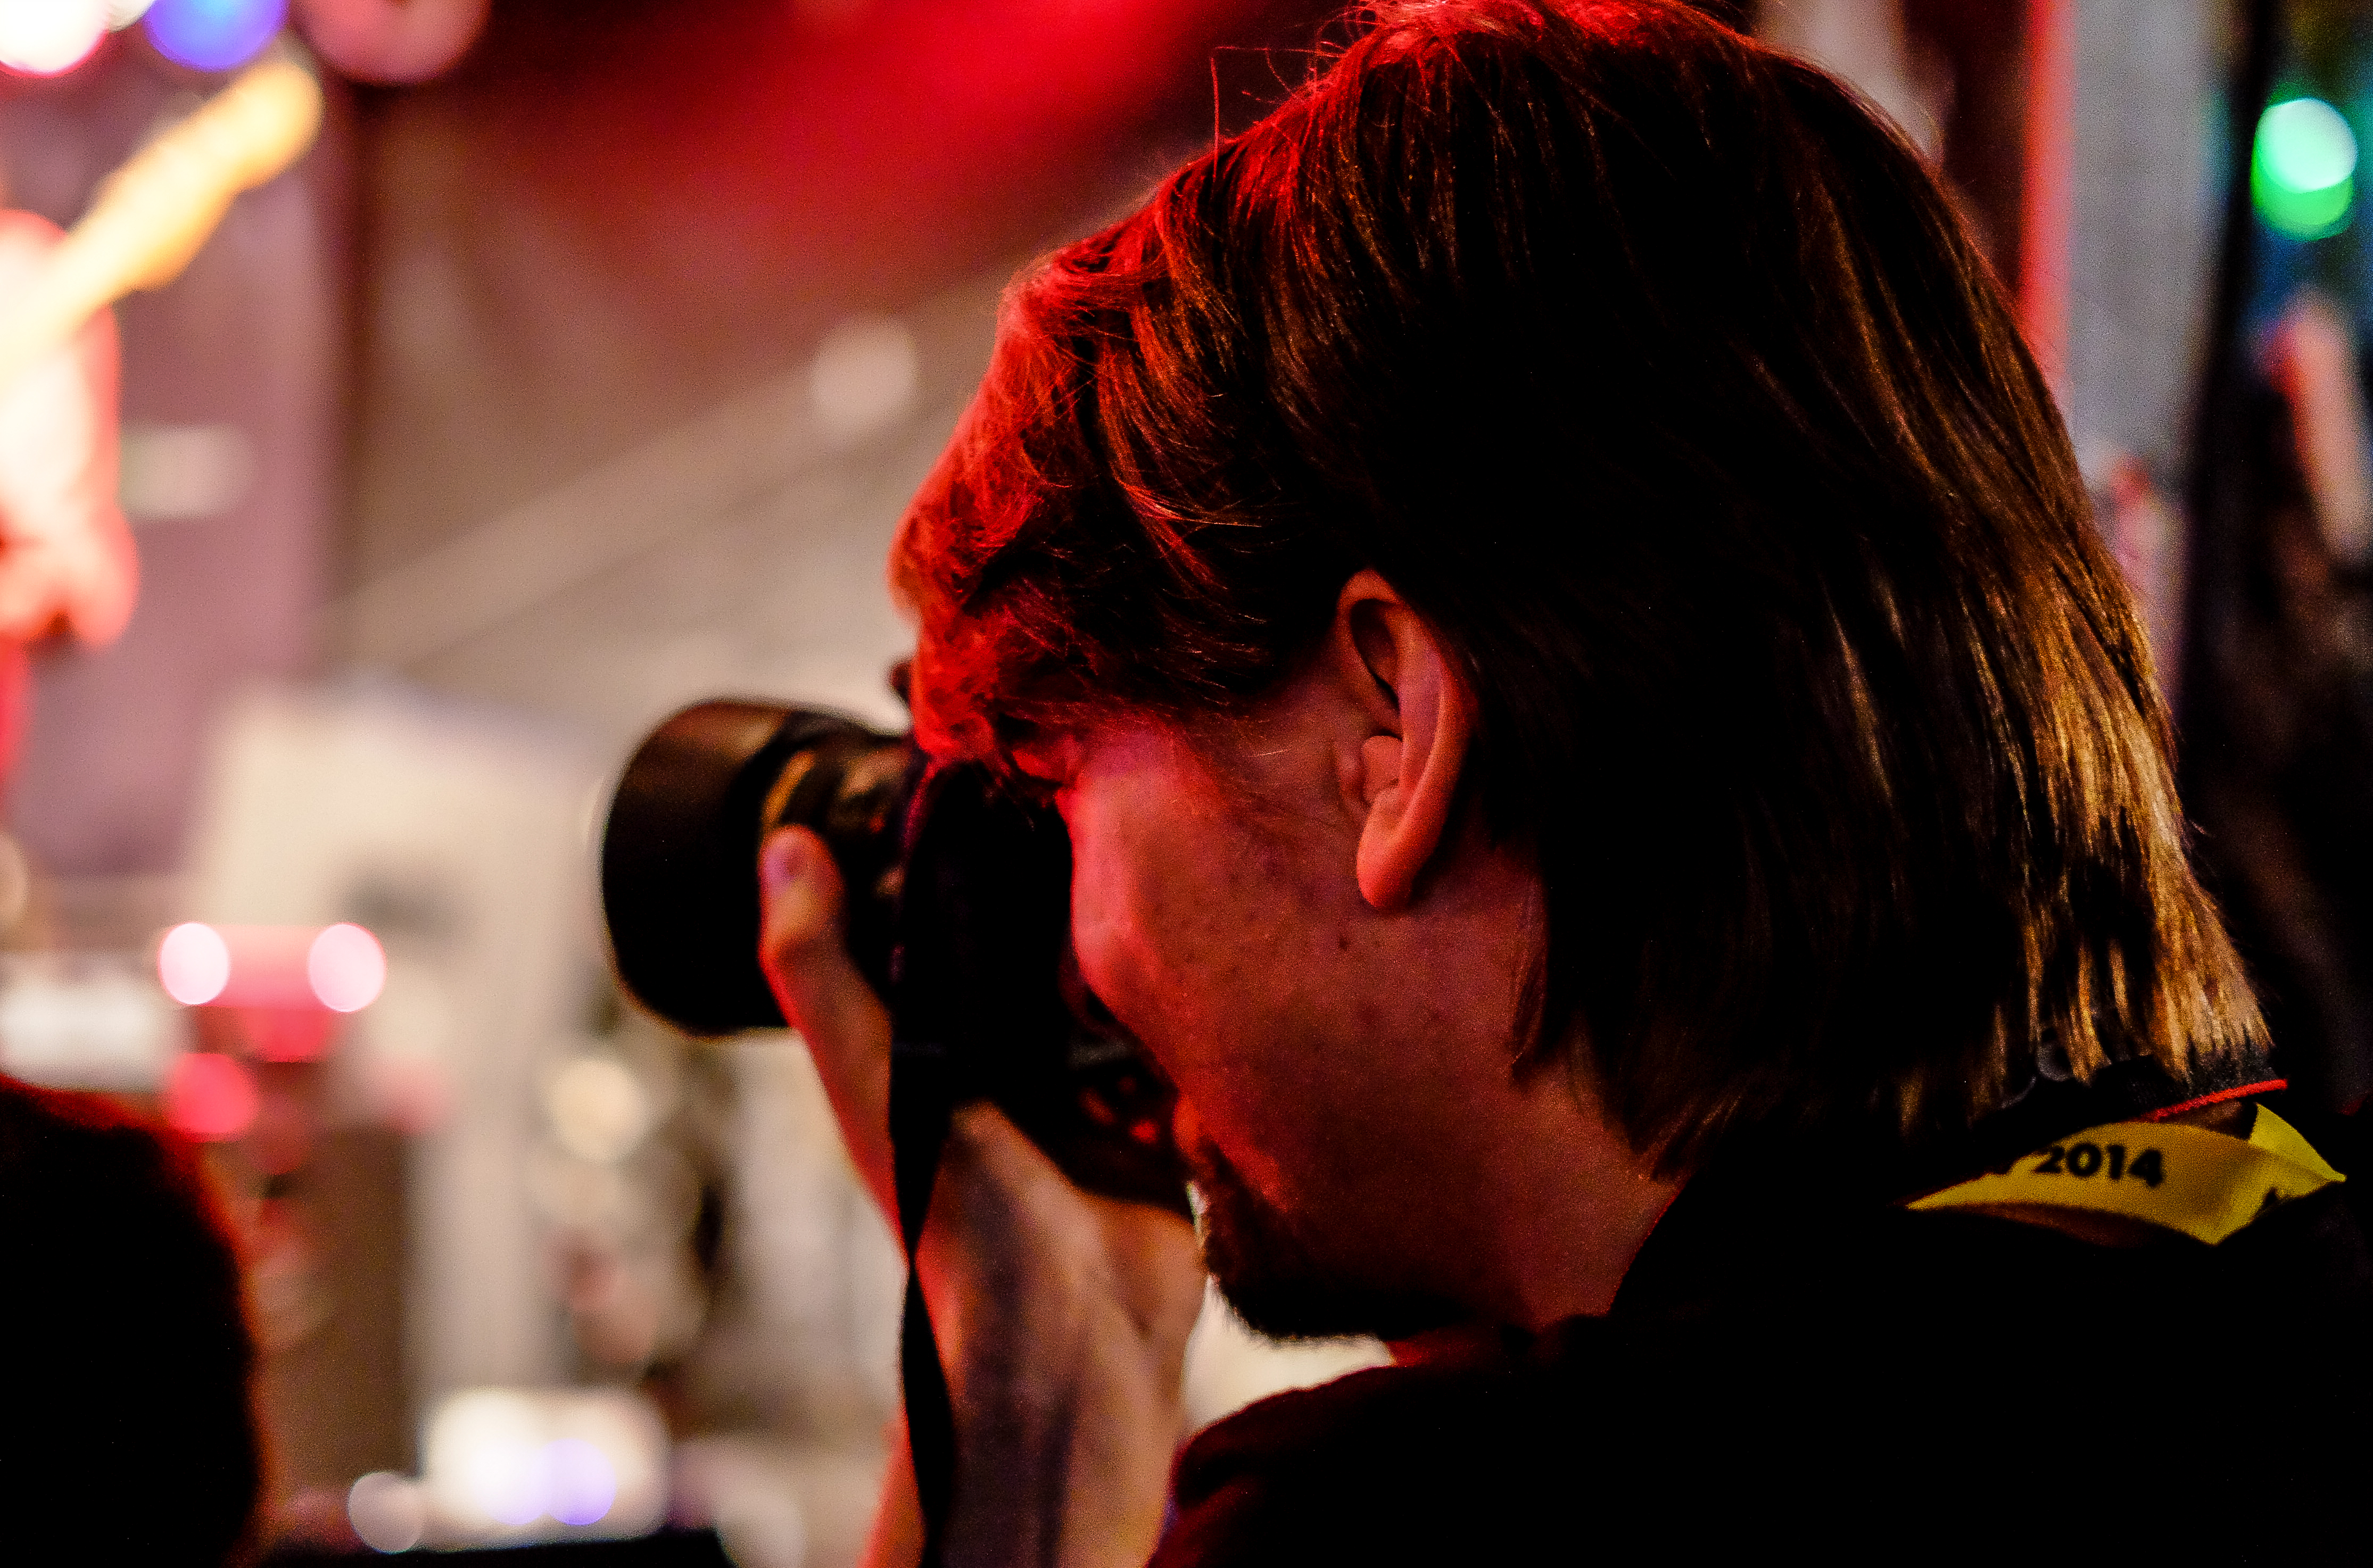
music, crowd, photo, concert, red, musician, performance art, stage, performance, singing, kamera, foto, entertainment, fotograf, performing arts, thephotographer